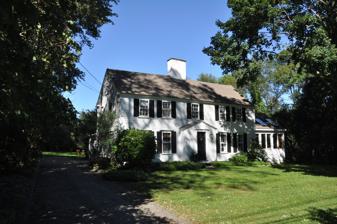
Building: Timothy Morse House
Country: United States of America
Year built: 1730
Historic house in Massachusetts, United States United States historic place Timothy Morse House U.S. National Register of Historic Places Show map of Massachusetts Show map of the United States Location 628 Main Street, West Newbury , Massachusetts Coordinates 42°48′25″N 70°58′6″W / 42.80694°N 70.96833°W / 42.80694; -70.96833 Built 1730 Architectural style Colonial MPS First Period Buildings of Eastern Massachusetts TR NRHP reference No. 90000271 Added to NRHP March 9, 1990 The Timothy Morse House is a historic First Period house in West Newbury , Massachusetts . The 2.5-story wood-frame house was built in stages beginning in 1730. Even though Georgian styling and construction techniques were already taking hold at that time, this house was built in a typical First Period style. The first portion built was to the right of the (now central) chimney, and was followed at a later date by construction of the left side.  In the 20th century, one addition was added to the rear of the house, and a relatively modern sun porch addition was added to the right side. The west side front room features a Federal period fireplace. The house was added to the National Register of Historic Places in 1990. References